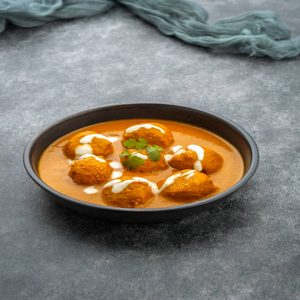
Dish: kofta